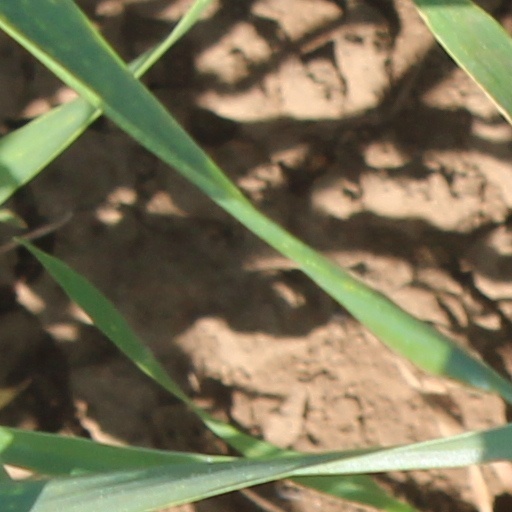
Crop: wheat